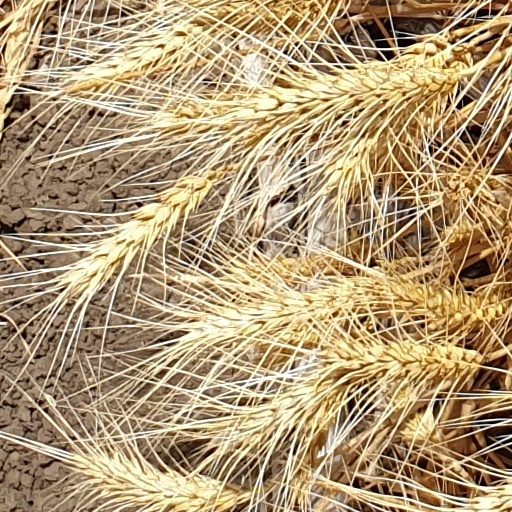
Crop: wheat